Kakhovka Raion

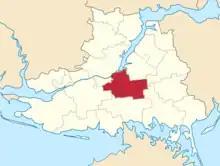
Kakhovka Raion in Kherson Oblast before 2020

Before the 2020 reform, the raion consisted of four hromadas: